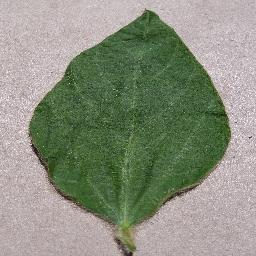
Label: Soybean___healthy